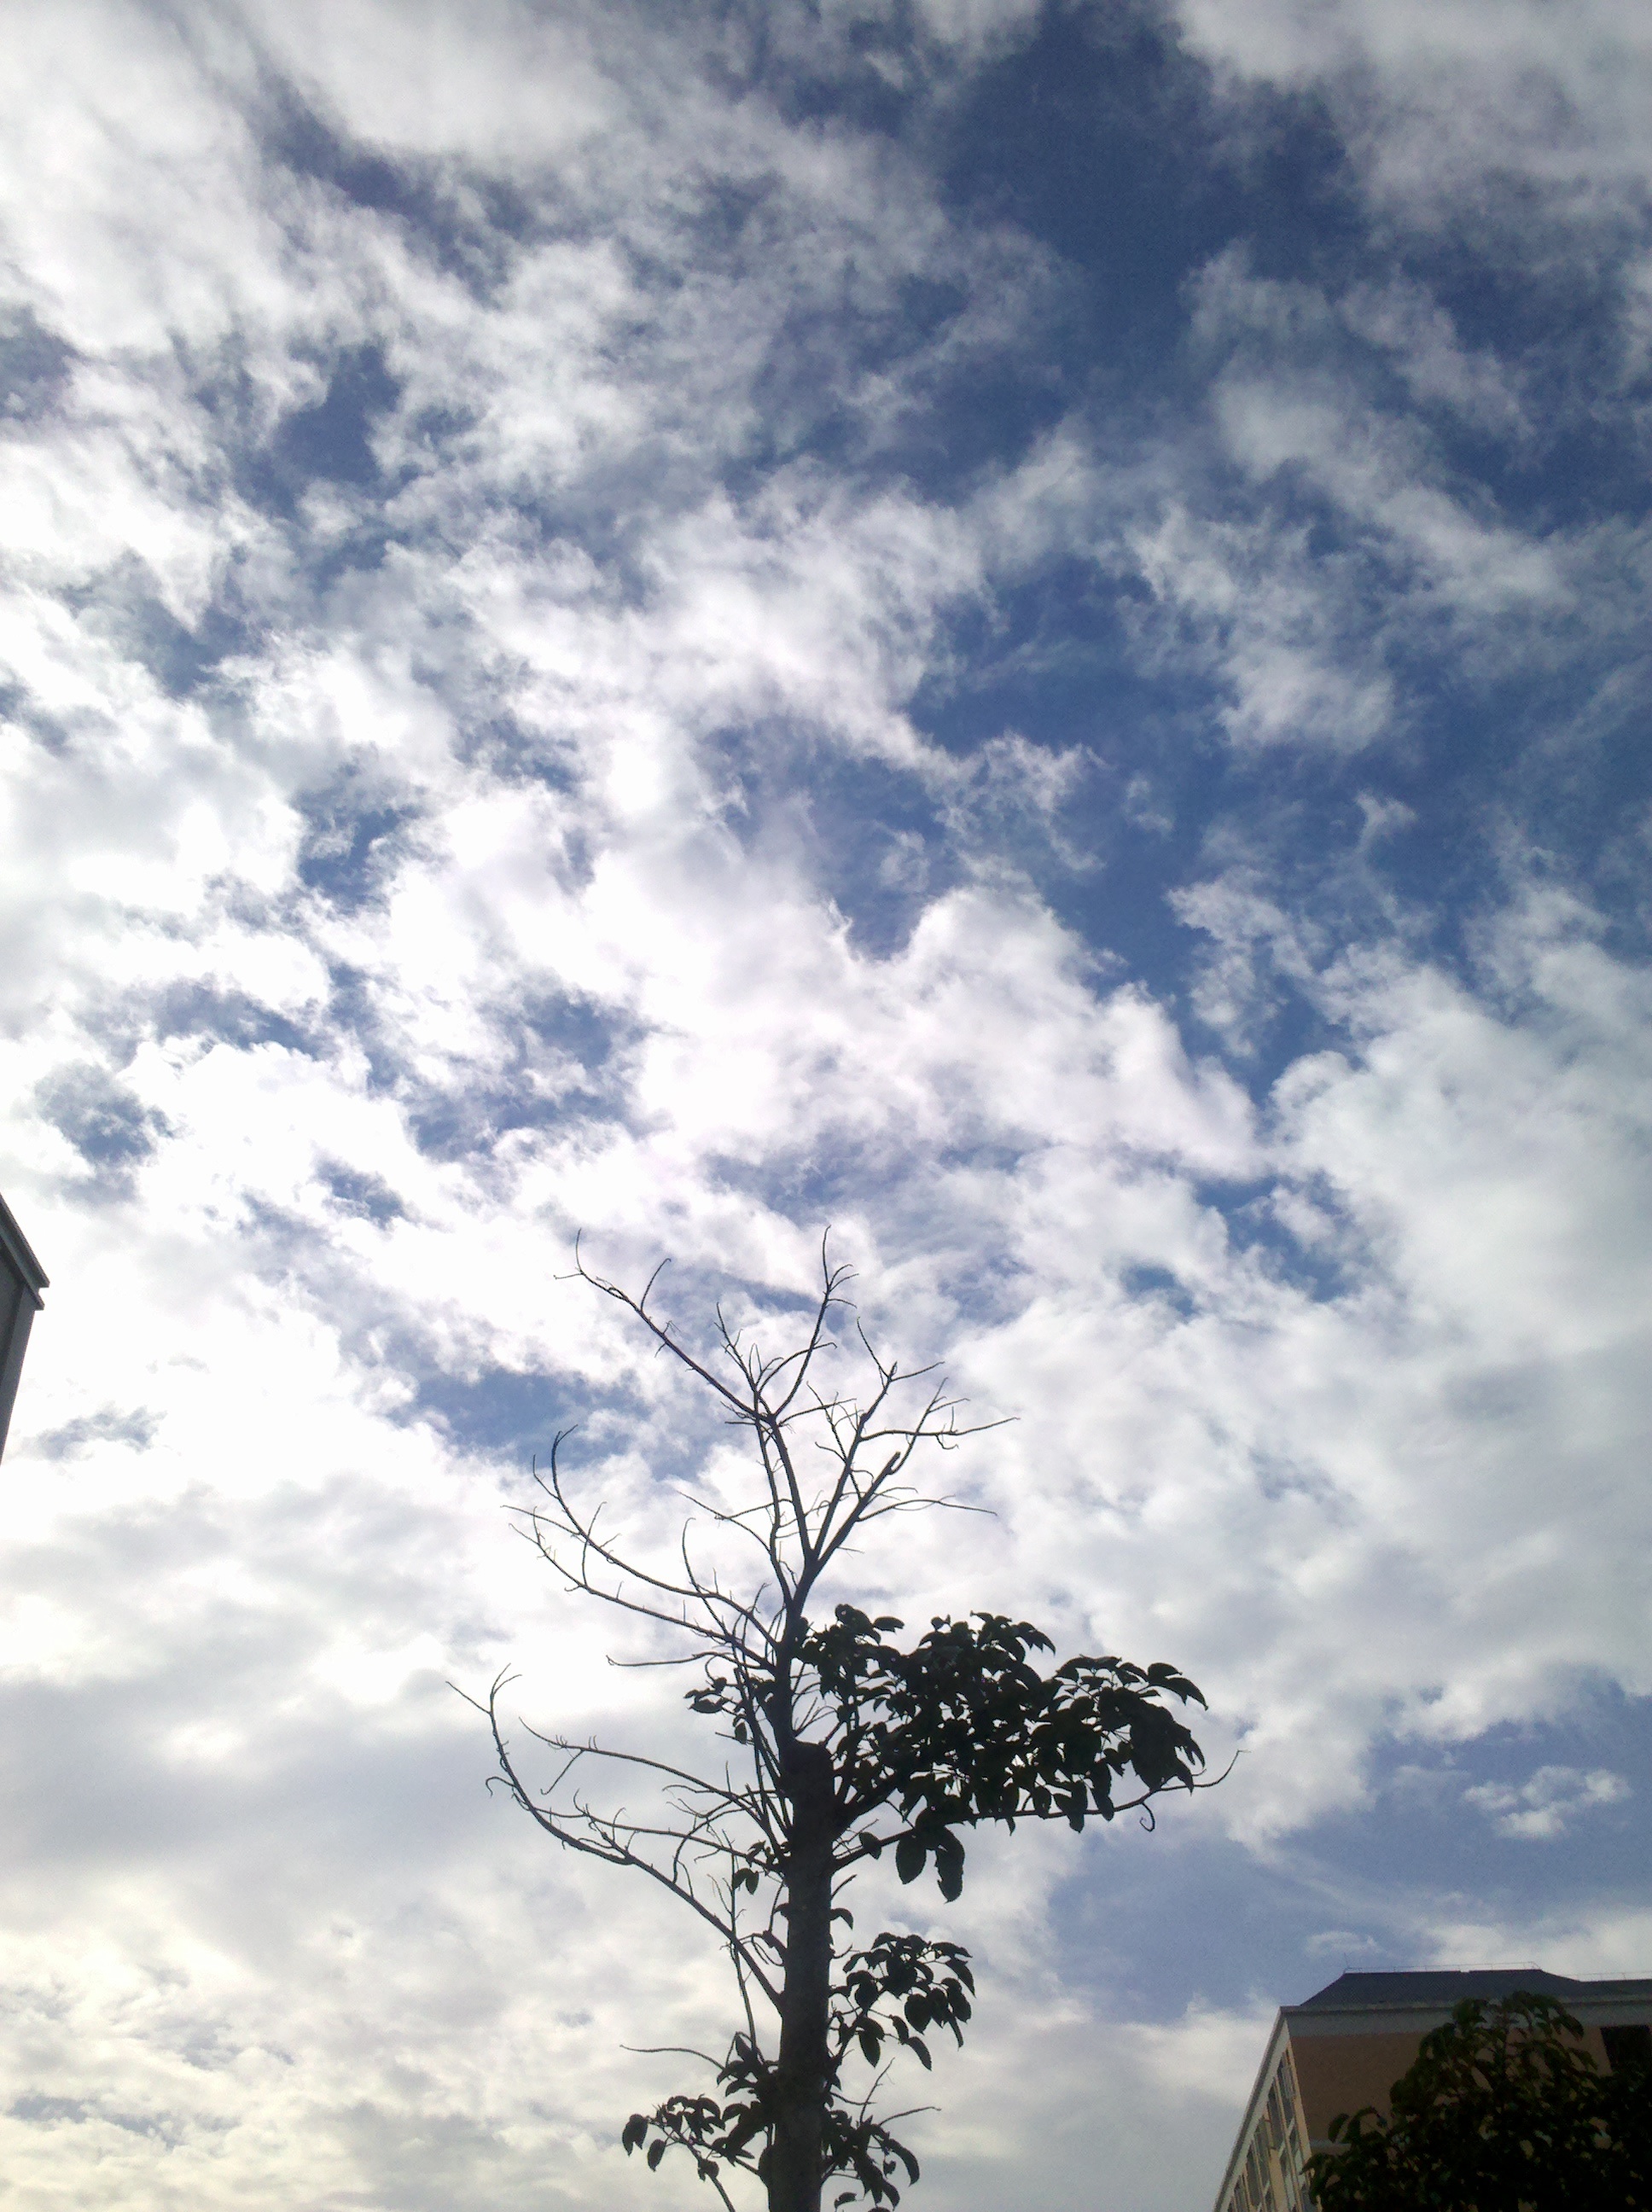
tree, nature, horizon, branch, cloud, plant, sky, sunlight, morning, flower, wind, dusk, blue, meteorological phenomenon, atmosphere of earth, woody plant